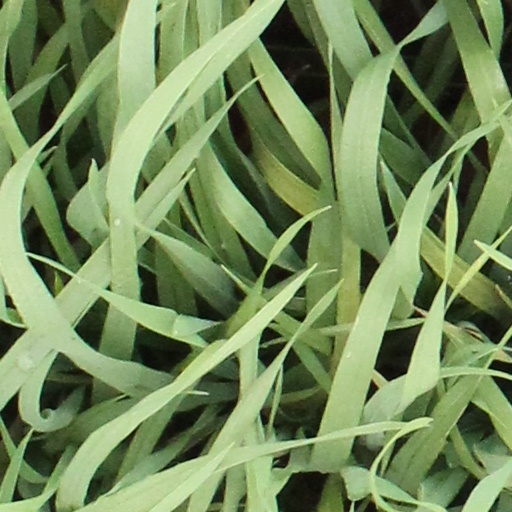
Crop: wheat